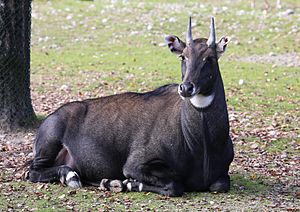
Nilghai-antilope
En han i en tysk zoologisk have
Nilghai-antilopen er en stor, asiatisk antilope i underfamilen Bovinae blandt de skedehornede pattedyr. Den er udbredt i åben skov og på sletter i det sydlige Asien. Hannen er gråblå og kan veje op til 300 kg. Hunnen er brunlig. Kun hannen har horn, der er cirka 20 cm lange. På struben findes en hvid plet, hvorunder der hos hannen findes en løsthængende hårdusk. Nilghai-antilopen er den eneste art i slægten Boselaphus.